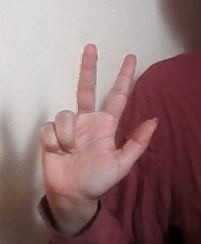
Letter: al